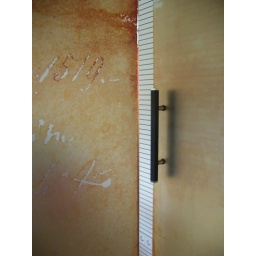
glass screen in Vilnius notary house.